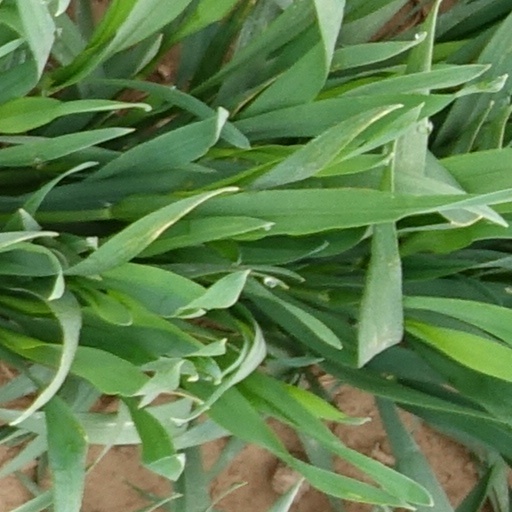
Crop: wheat